Ry Tanindrazanay malala ô!

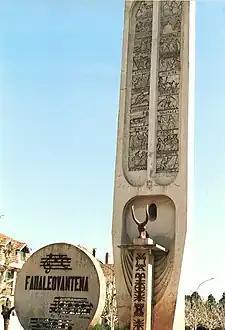
A monument in Antsirabe displaying the first two measures of "Ry Tanindrazanay malala ô!"

Writing about Madagascar, researcher Igor Cusack explains that its anthem was influenced by its French colonial masters and featured the themes: blessed by God, God save our land/people, and a nonspecific love of their beloved land.